Maracaibo tody-flycatcher

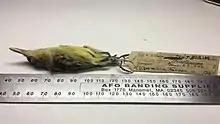
Maracaibo tody-flycatcher specimen from AMNH

The Maracaibo tody-flycatcher (Todirostrum viridanum), also known as the short-tailed tody-flycatcher, is a species of bird in the family Tyrannidae, the tyrant flycatchers. It is endemic to Venezuela.